2011 Pan American Games

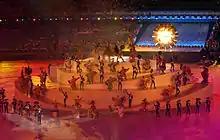
The handover presentation during the 2007 Pan American Games closing ceremony.

Marketing for the games began in 2007 at the closing ceremony of the 2007 Pan American Games in Rio de Janeiro with a handover ceremony to the next host city. The state and national governments arranged for signs and billboards. Two TV networks, Televisa and TV Azteca, signed contracts to broadcast the Games and to advertise them. Famous athletes from Mexico, including diver Fernando Platas and golfer Lorena Ochoa, were also named ambassadors to promote the games. The organizing committee also signed a marketing deal with SKY México, which operates in several countries. The network created a channel dedicated to the games. Classes were suspended in Guadalajara during the games to give students the chance to attend.